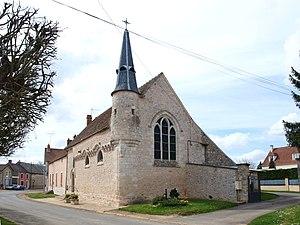
Plessis-Saint-Benoist (Essonne, France)
Plessis-Saint-Benoist est une commune française située à cinquante-trois kilomètres au sud-ouest de Paris dans le département de l'Essonne en région Île-de-France.